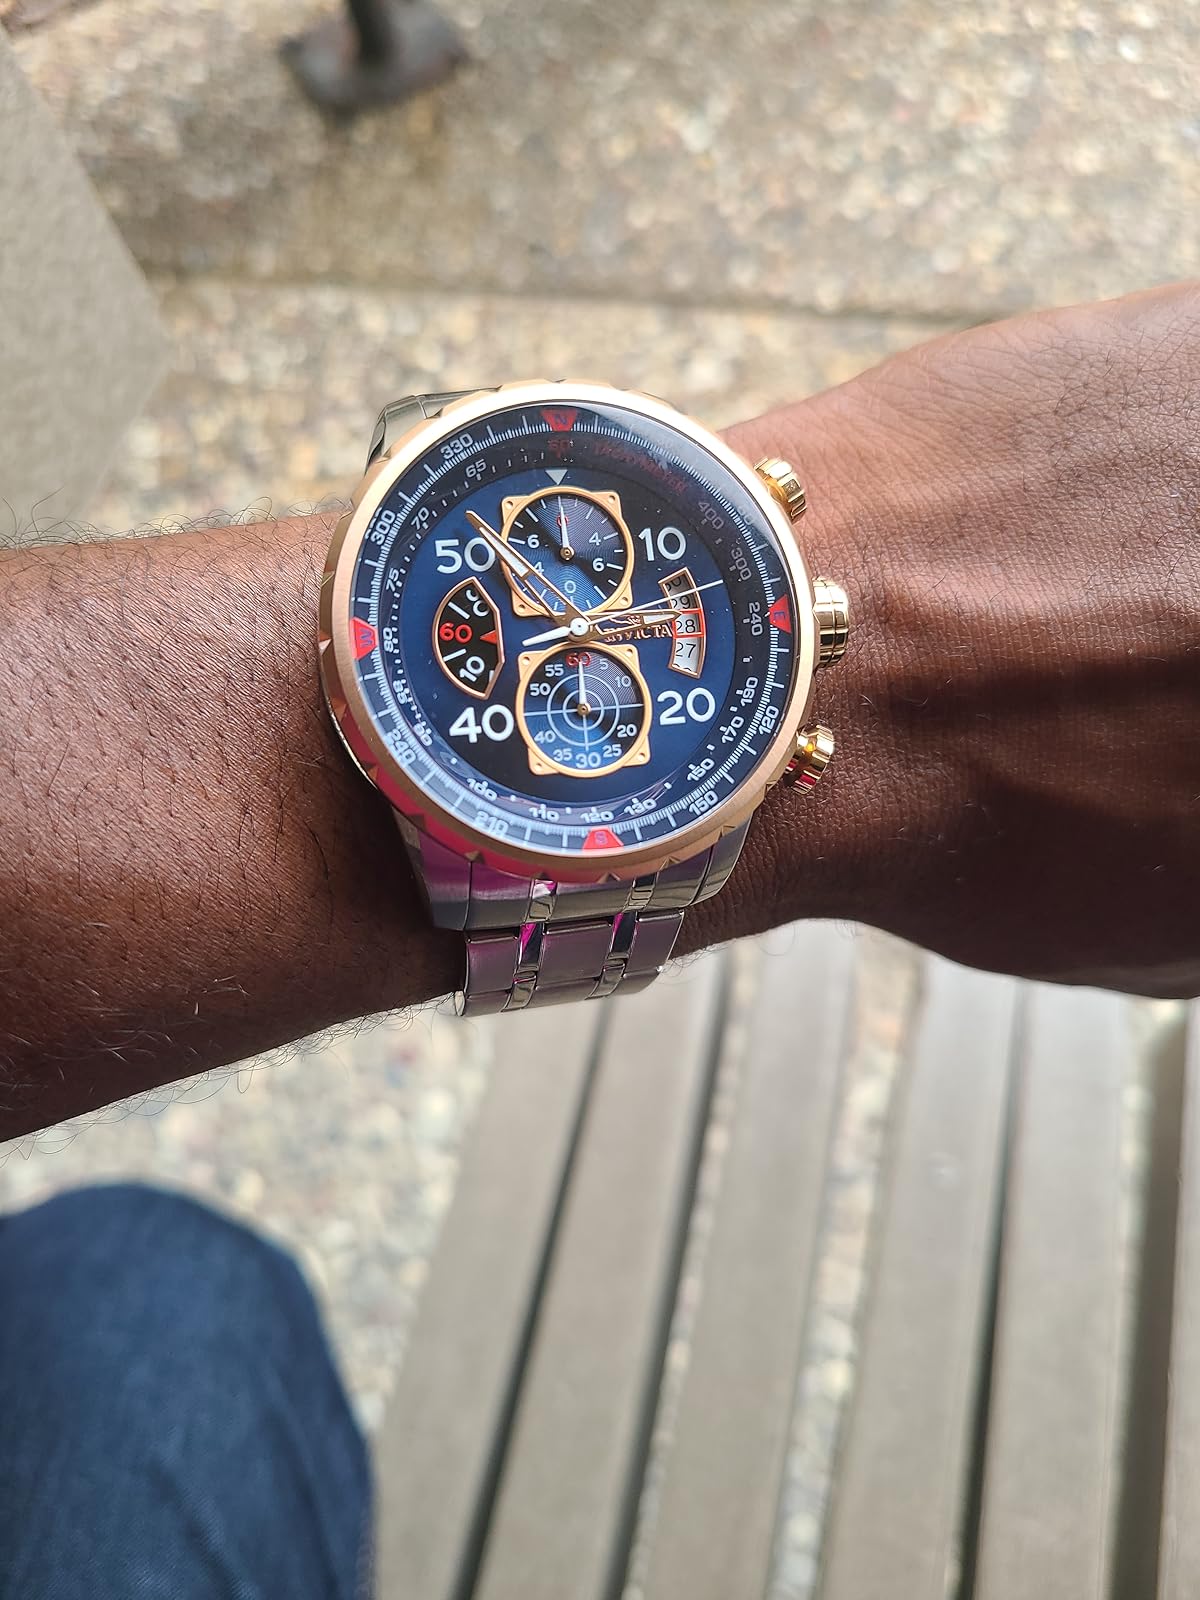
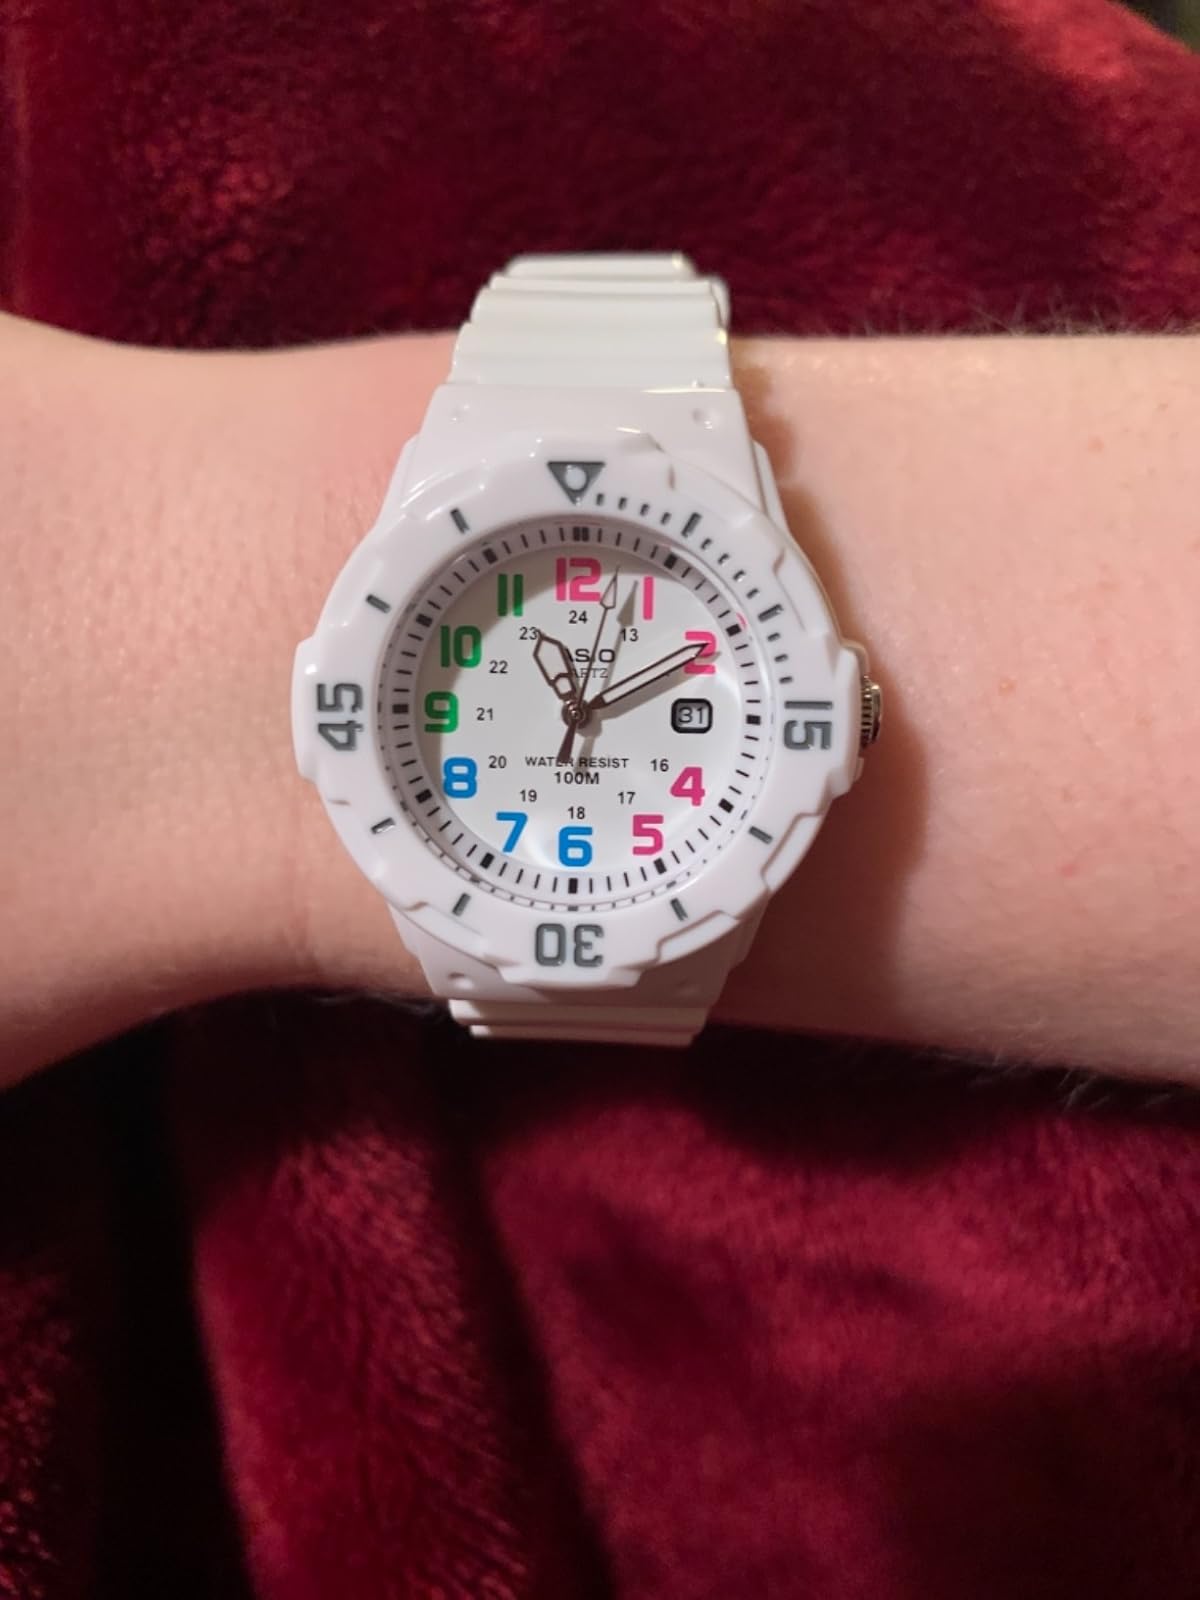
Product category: accessories_watch
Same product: no